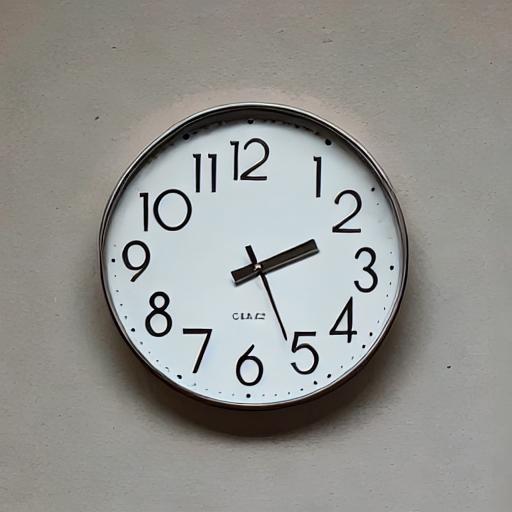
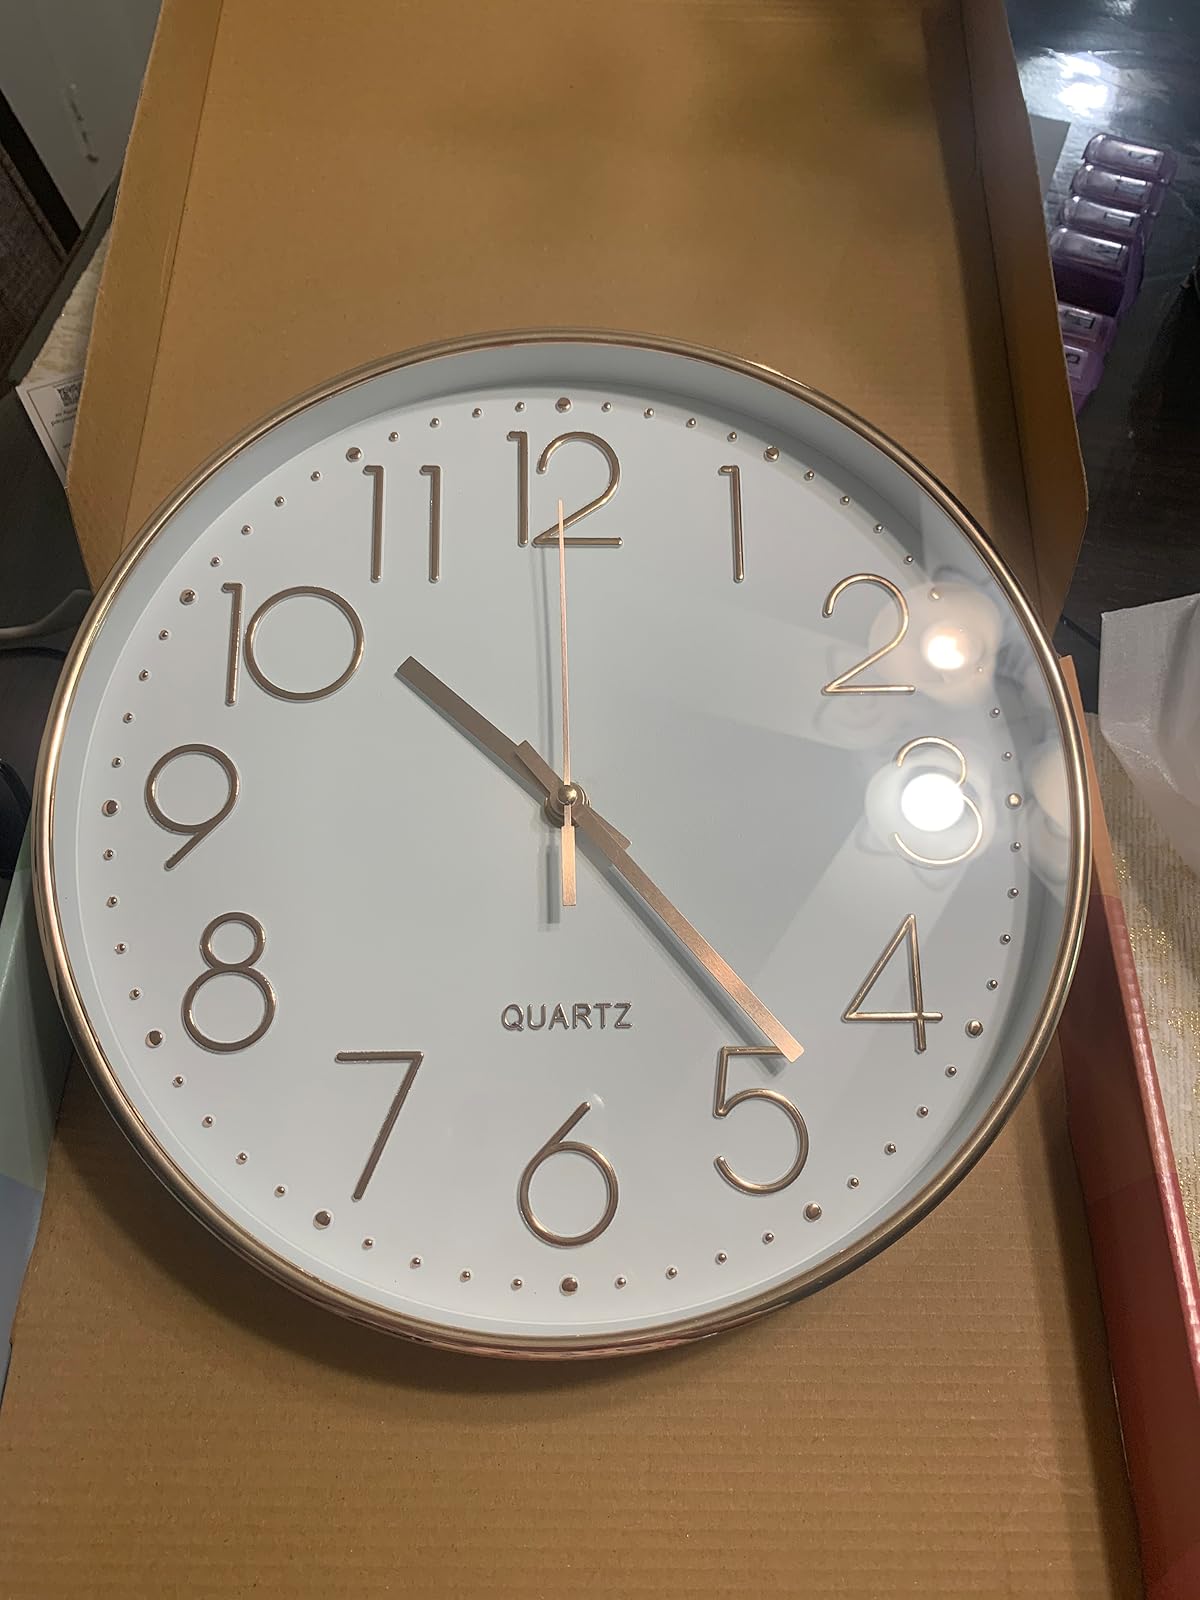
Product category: clock
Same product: no